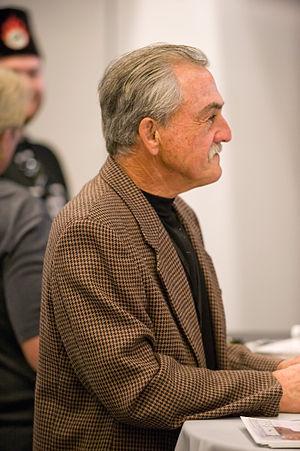
Rogatien Vachon, dit Rogie Vachon, est un joueur professionnel canadien de Hockey sur glace qui évoluait au poste de gardien de but. Il joue pendant 17 saisons dans la Ligue nationale de hockey, évoluant successivement pour les Canadiens de Montréal, les Kings de Los Angeles, les Red Wings de Détroit et les Bruins de Boston.